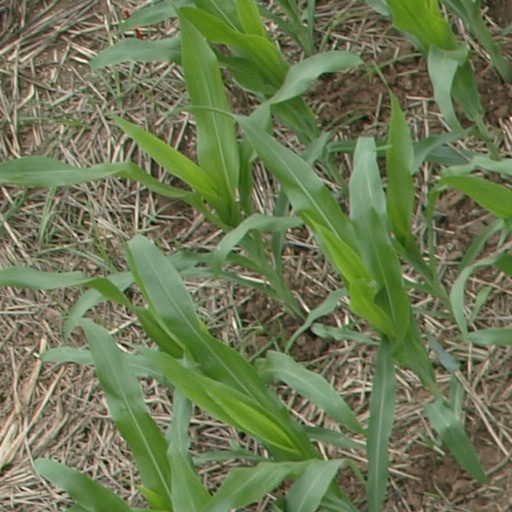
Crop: maize; corn